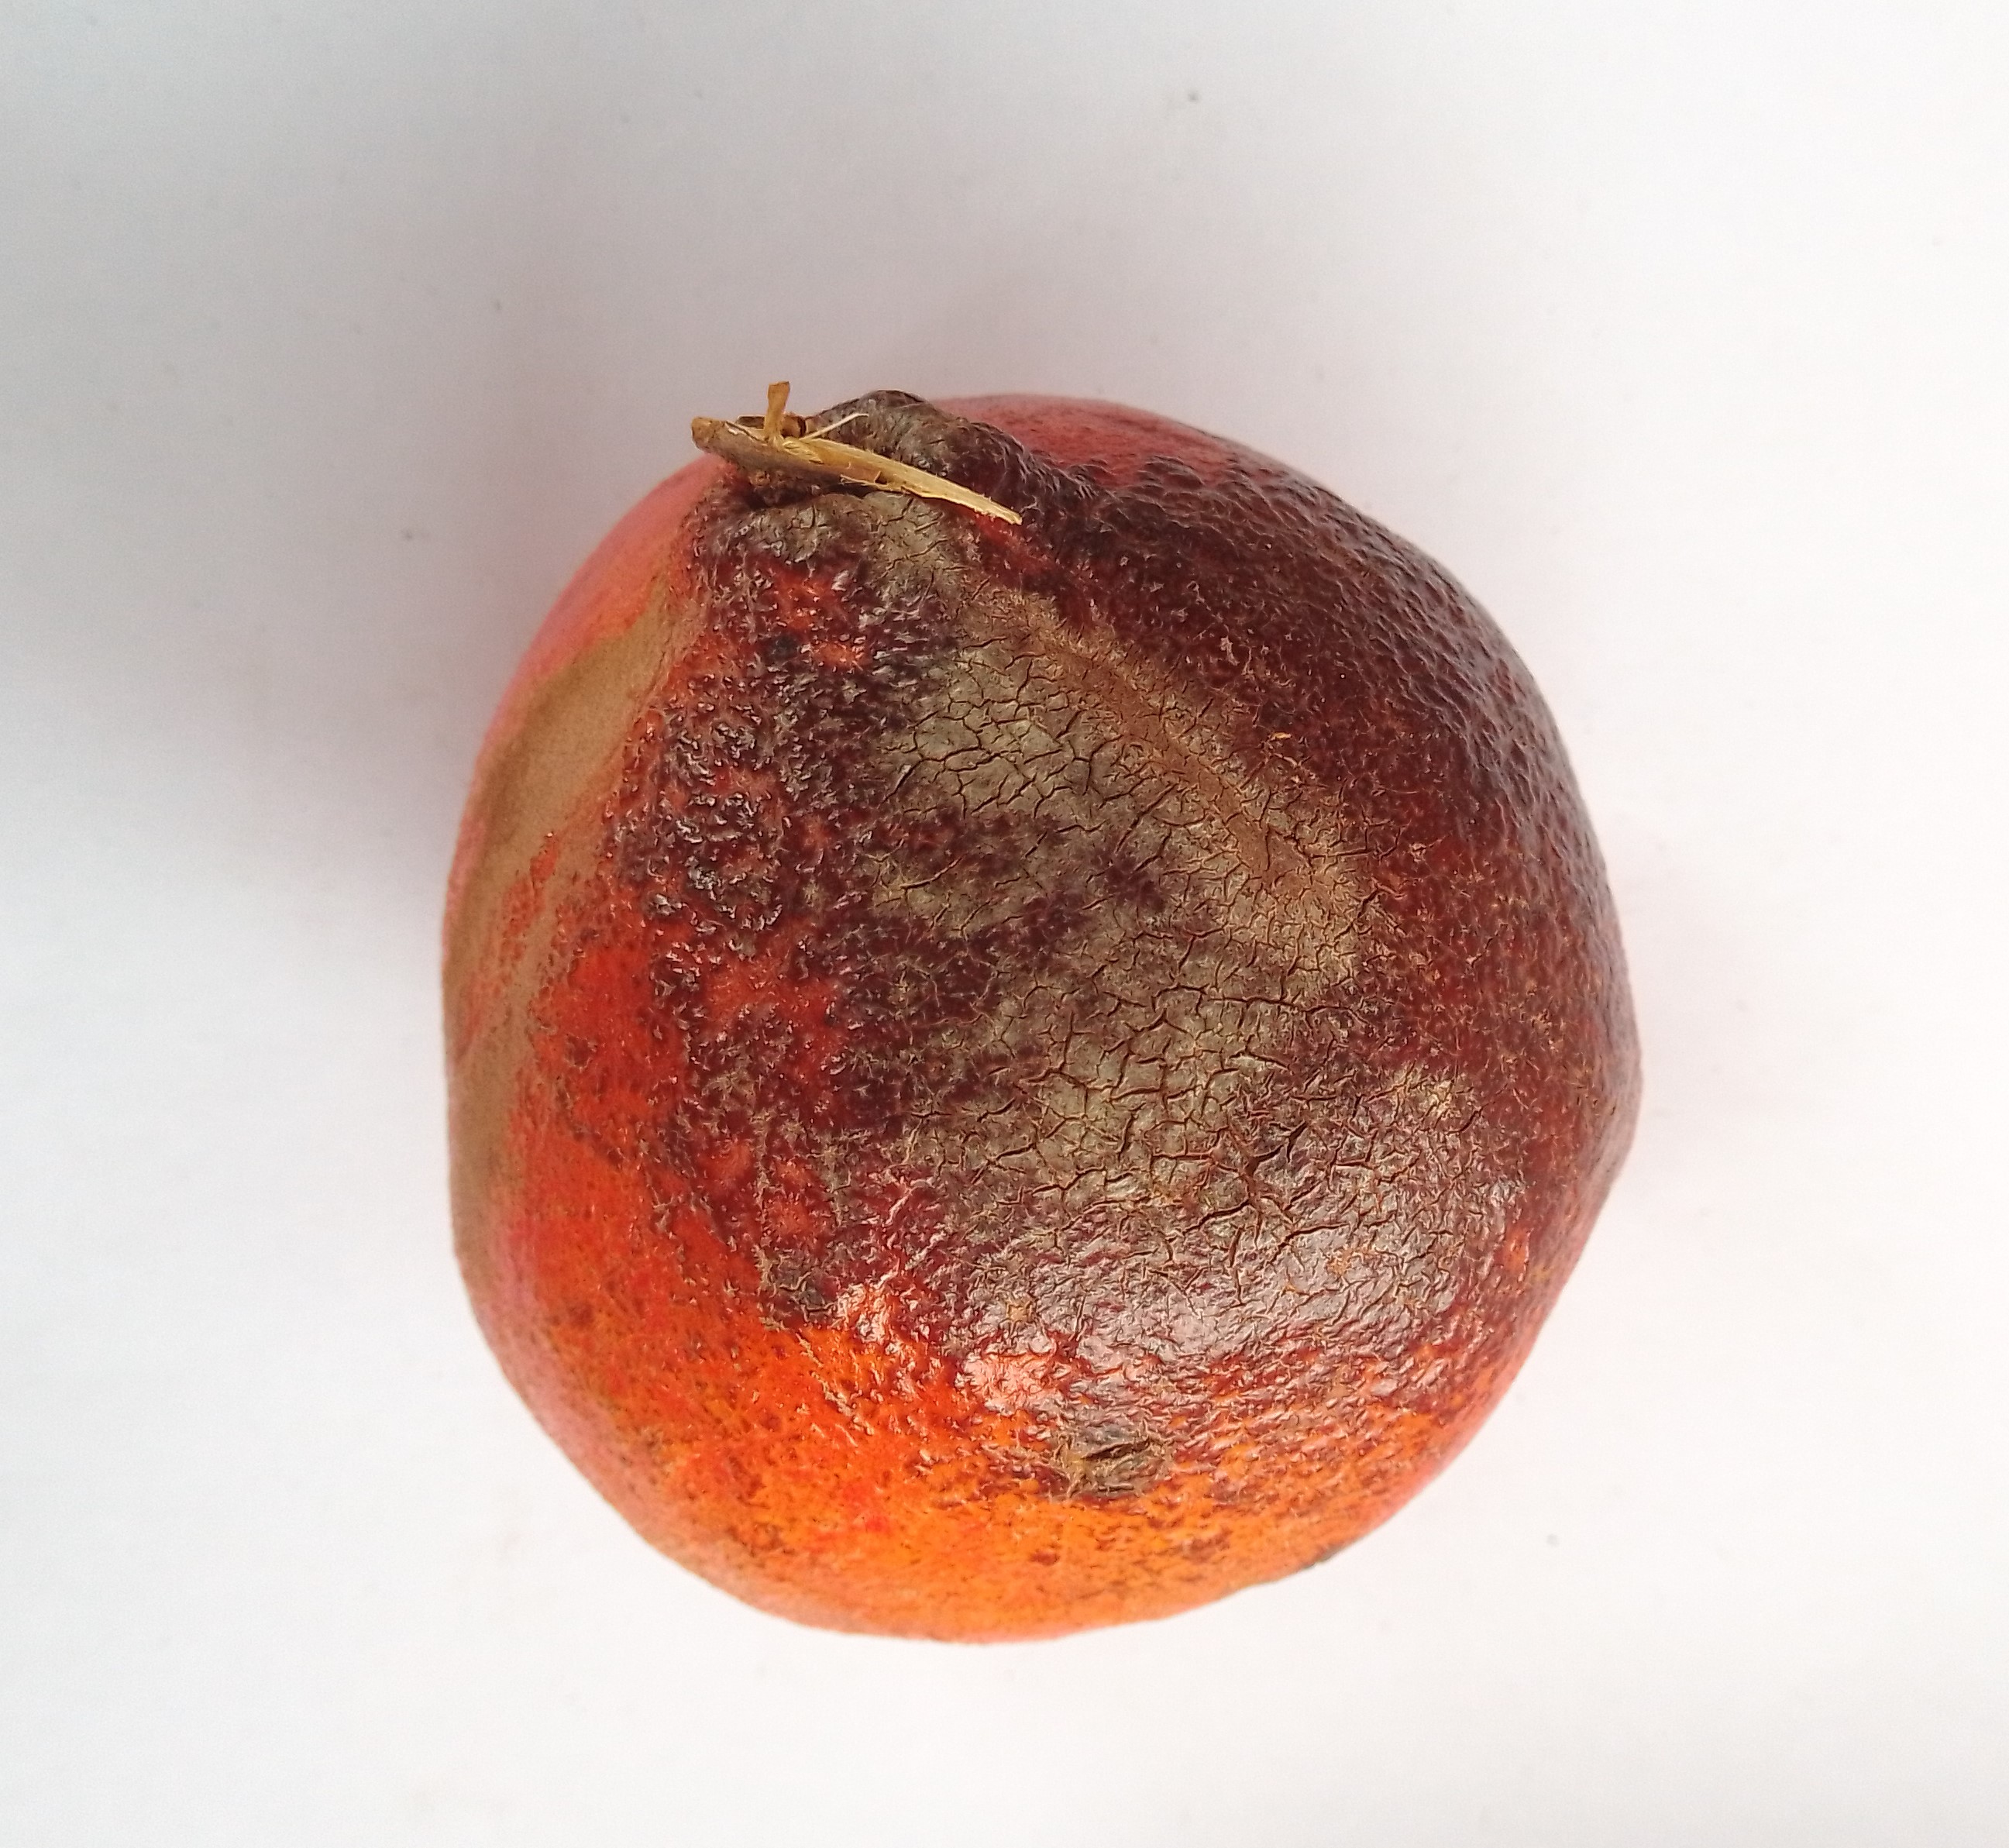
Fruit: pomegranate
Condition: rotten